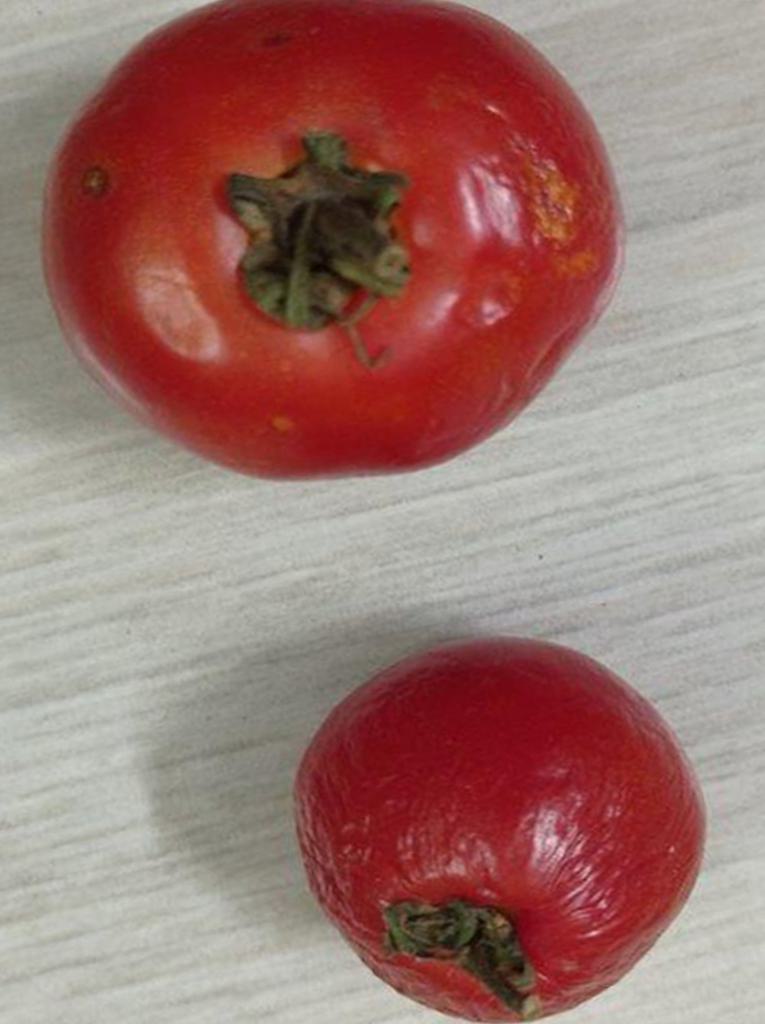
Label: Rotten